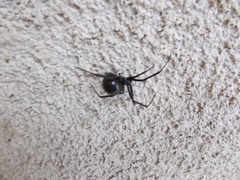
Species: Lactrodectus_hesperus